Emirate

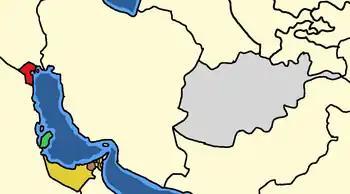
Location of Afghanistan (grey), Kuwait (red), Qatar (green), and the emirates of the United Arab Emirates

These are the emirates that have either ceased to exist, are not recognized and hold no real power, or were integrated into another country and preserved as "traditional states". They are arranged by location and in order of the date of the first leader styled "emir."